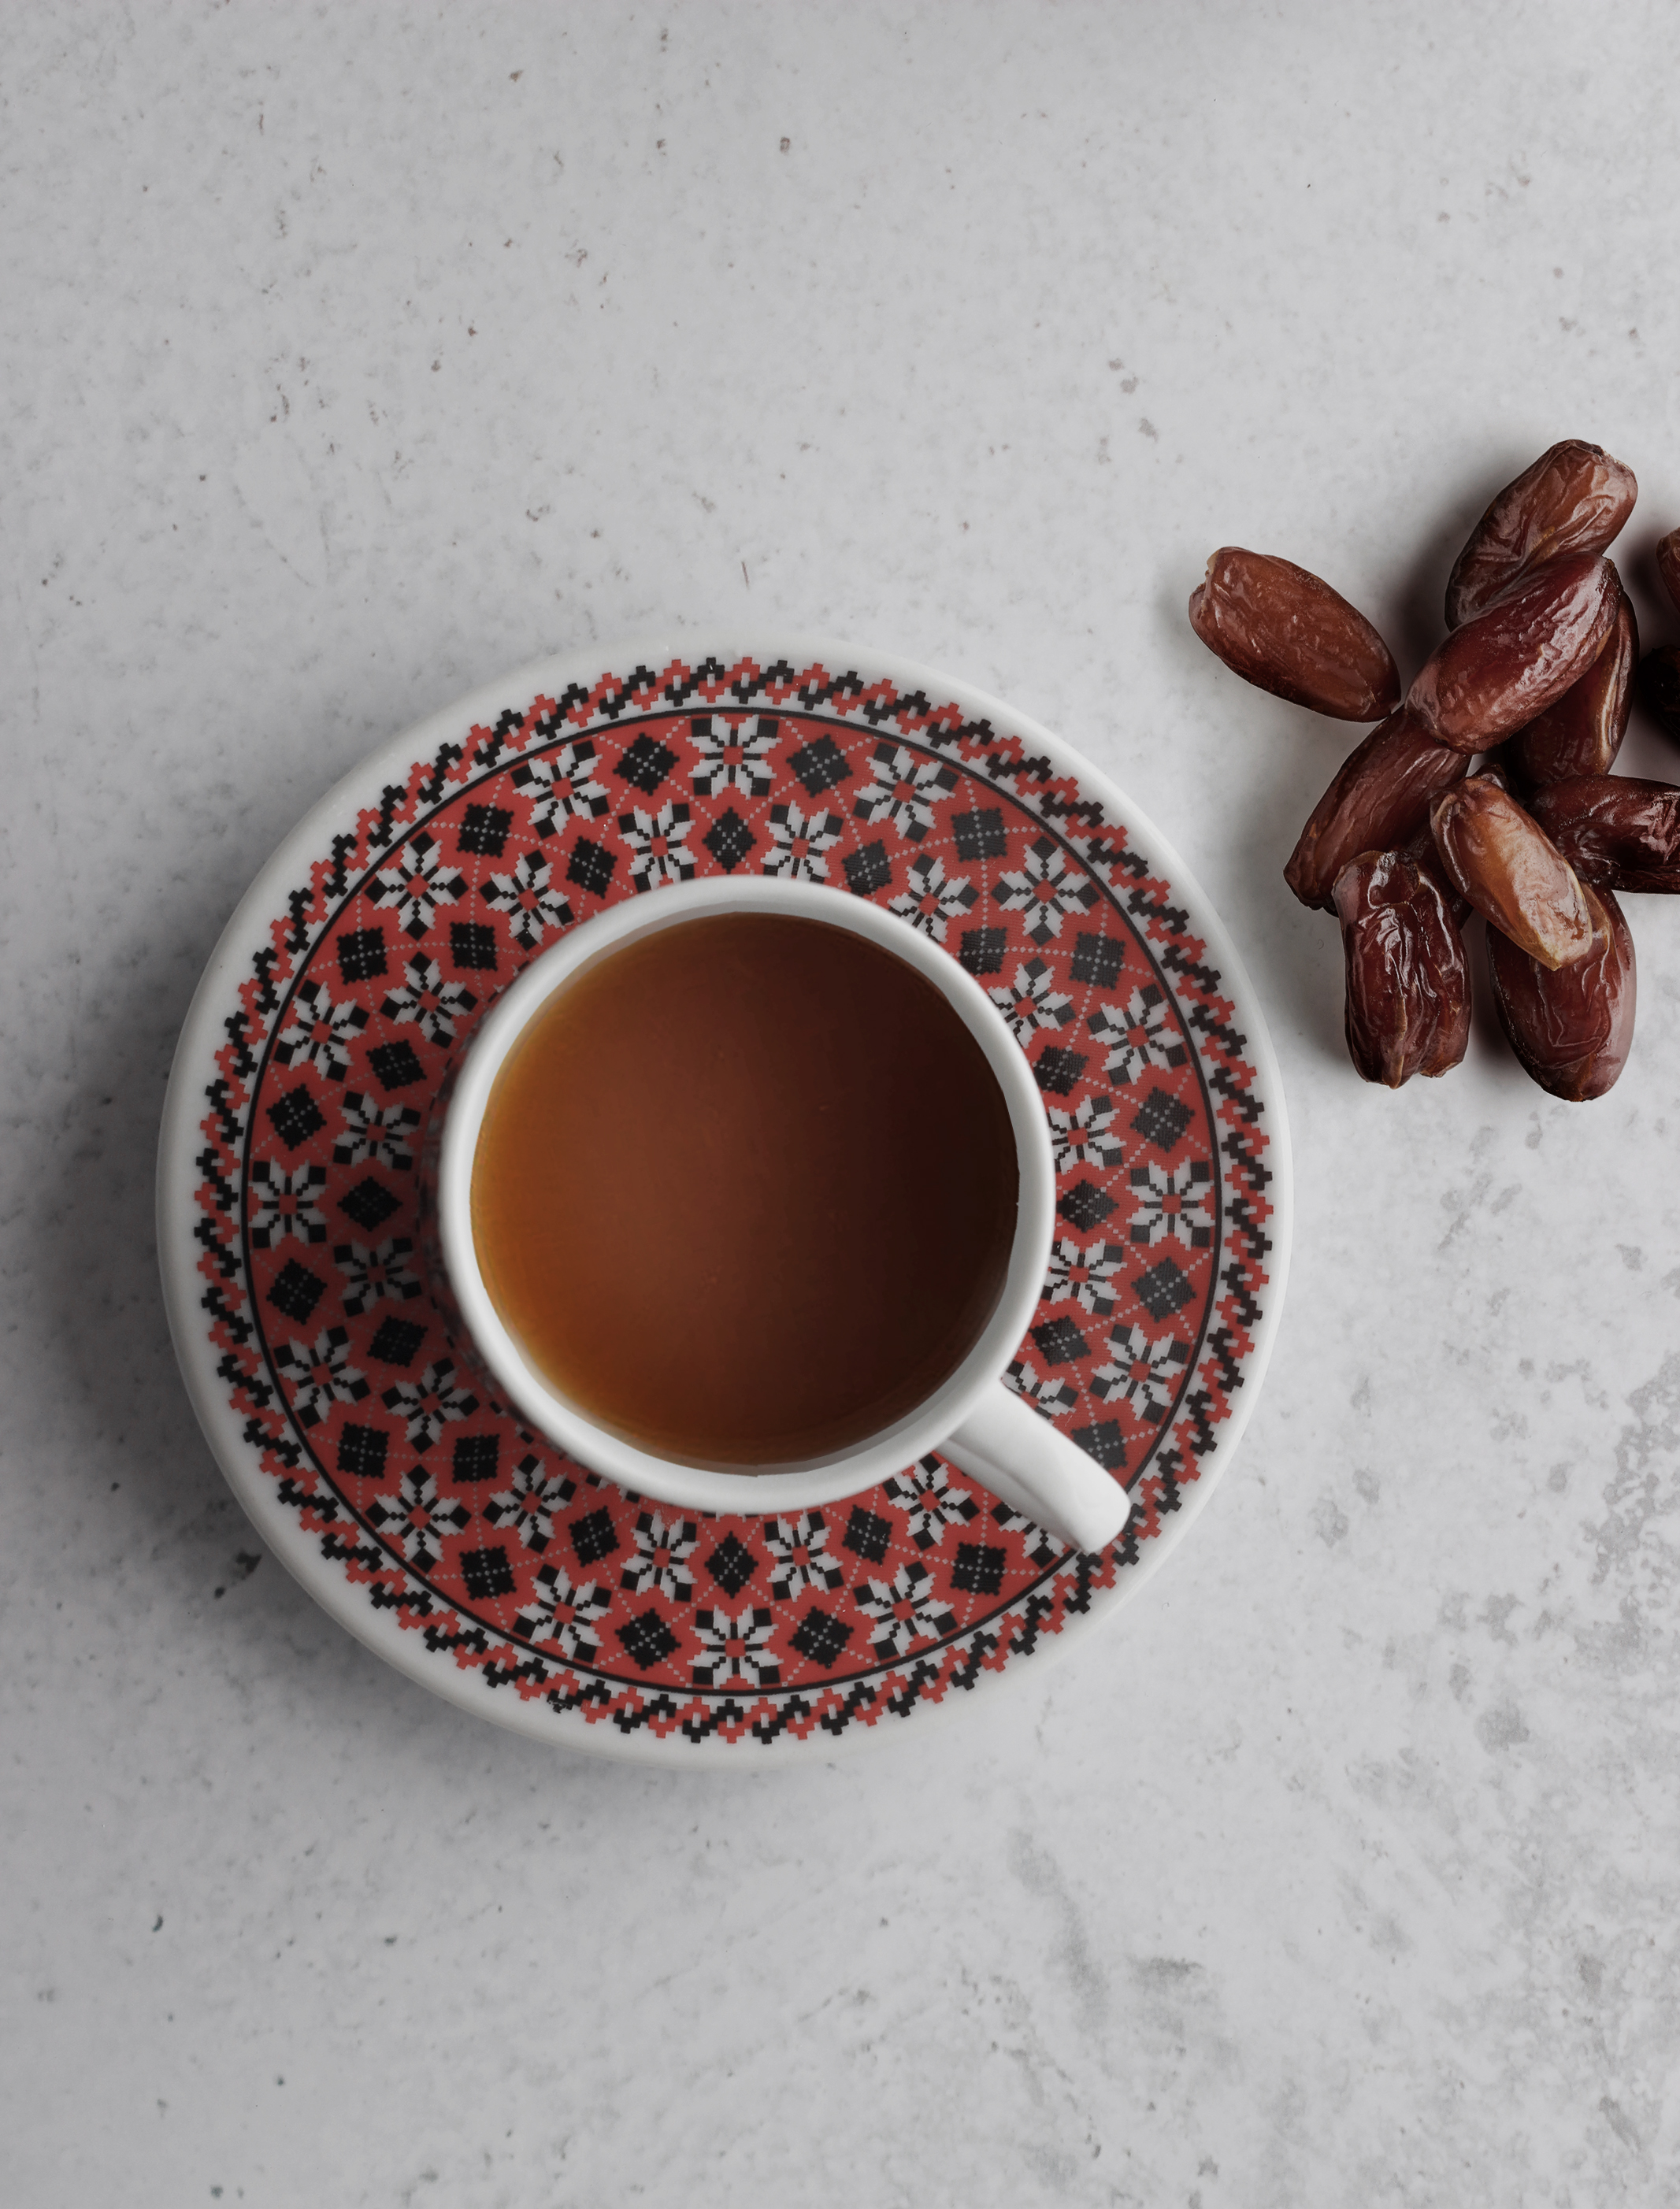
caffeine, cup, coffee cup, turkish coffee, food, Java coffee, saucer, espresso, dandelion coffee, jamaican blue mountain coffee, instant coffee, drink, coffee, cuisine, tableware, rooibos, chinese herb tea, ingredient, Coffee substitute, non alcoholic beverage, serveware, teacup